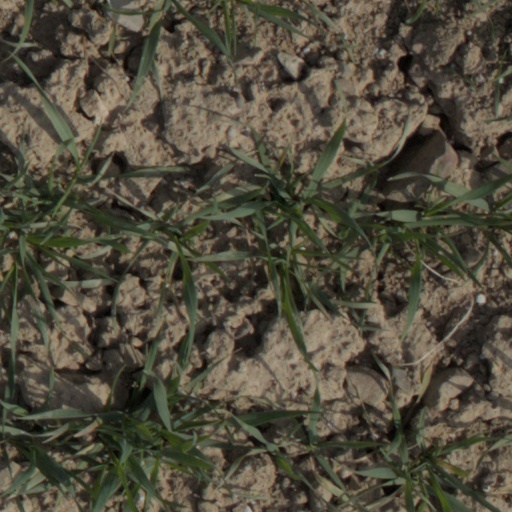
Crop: wheat